Hongkong Hotel

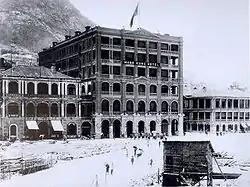
The Hongkong Hotel on the Central Praya (c.1900); Jardine Matheson opposite (right)

The Hongkong Hotel was Hong Kong's first luxury hotel modelled after sumptuous London hotels. It opened on Queen's Road and Pedder Street in 1868, later expanding into the Victoria Harbour waterfront of Victoria City in 1893.